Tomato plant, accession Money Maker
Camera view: vertical (180 deg); turntable rotation: 180 degrees
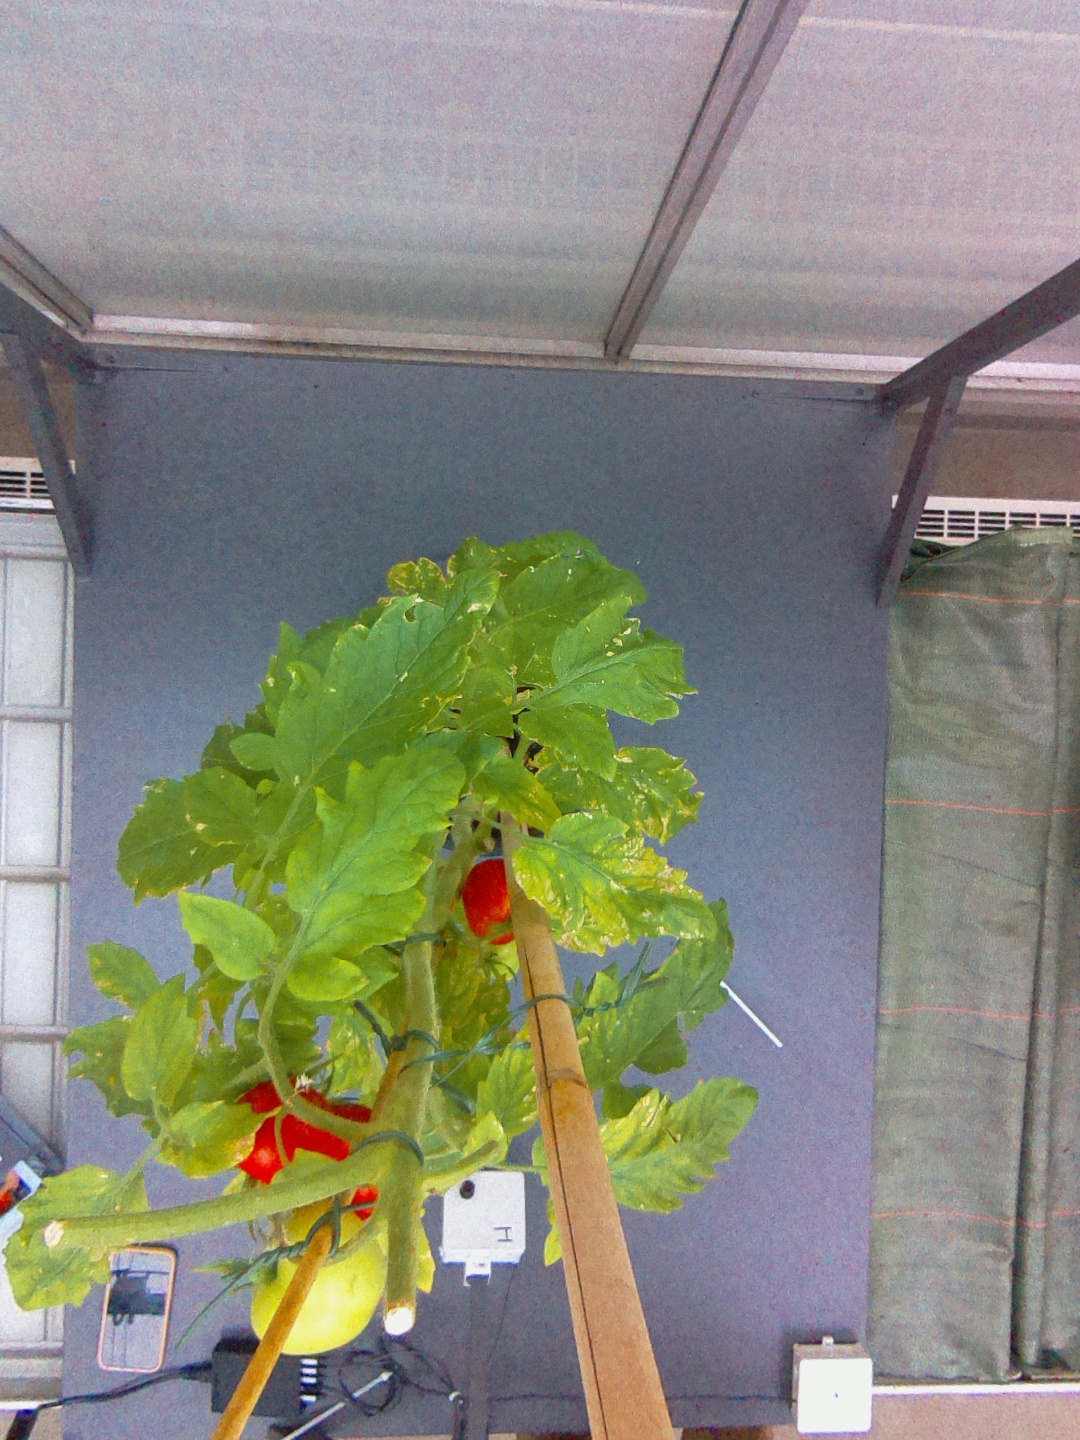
BBCH growth stage 88: 80%-90% of fruits show typical fully ripe color